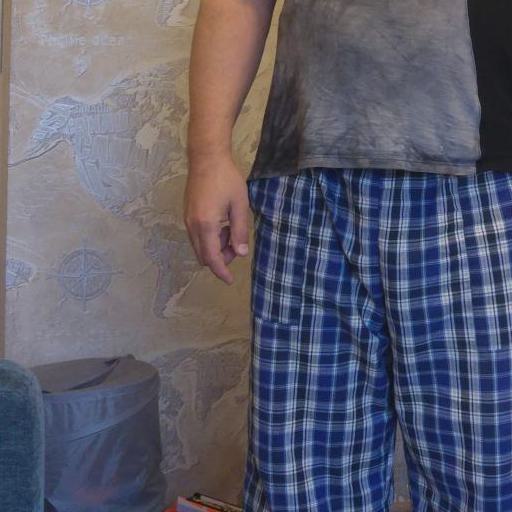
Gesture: no_gesture